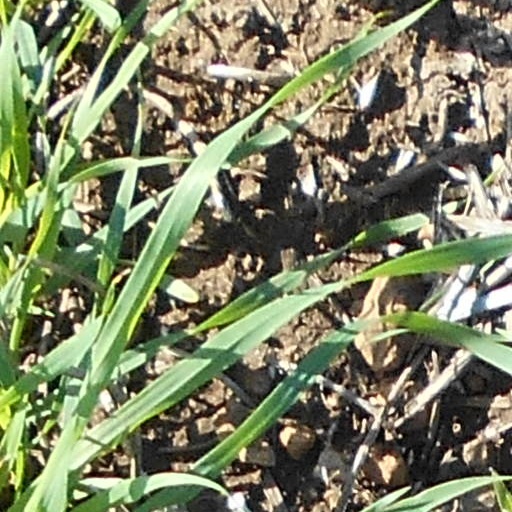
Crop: wheat